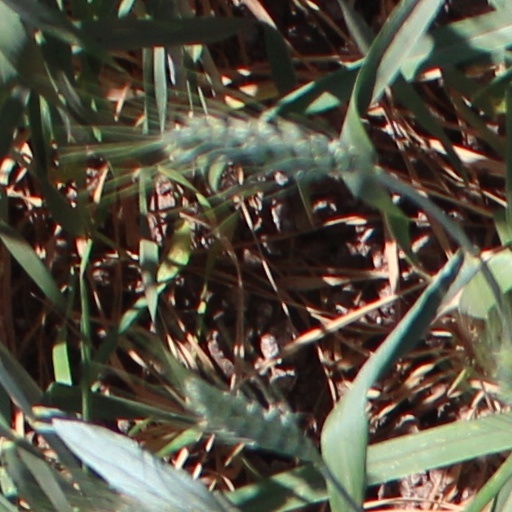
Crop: wheat